Antonio Hysén

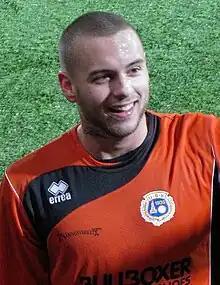
Hysén at Utsiktens BK in 2012

Antonio Hysén (born Glenn Anton Hysén 13 December 1990) is a Swedish footballer who plays as a defender.